Nordwolle

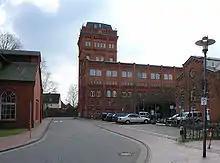
Former Factory Building

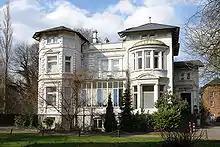
The "Lahusen-Villa" built in Delmenhorst in 1886

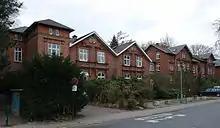
Former „Beamtenhäuser“ (homes of officials)

The Nordwolle or more correctly the Nordwolle museum or the "Nordwestdeutsche Museum für IndustrieKultur" is situated in and around the engine house of the former "Norddeutsche Wollkämmerei & Kammgarnspinnerei" in Delmenhorst. Nordwolle was a dominant company that processed wool and worsted, it closed between 1981 and 1984. The building and the factory housing is listed as a Denkmalschutz